Birthday card

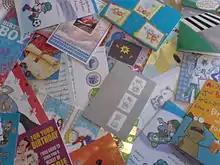
A selection of birthday cards

A birthday card is a greeting card given or sent to a person to celebrate their birthday. Similar to a "birthday cake", birthday card traditions vary by culture but the origin of birthday cards is unclear. The advent of computing and introduction of the internet and social media has led to the use of electronic birthday cards or even Facebook posts to send birthday messages.